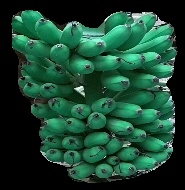
Variety: rasbale
Grade: grade1